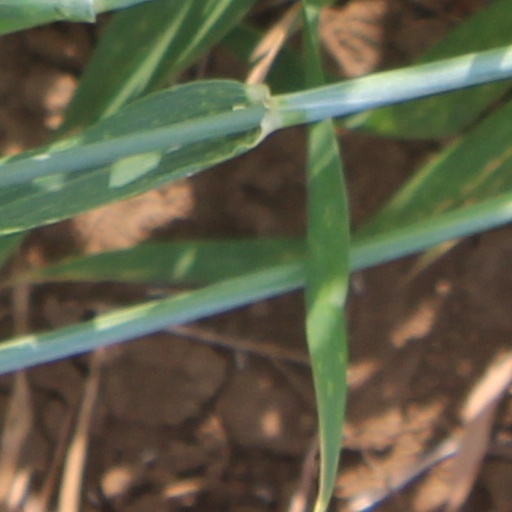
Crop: wheat